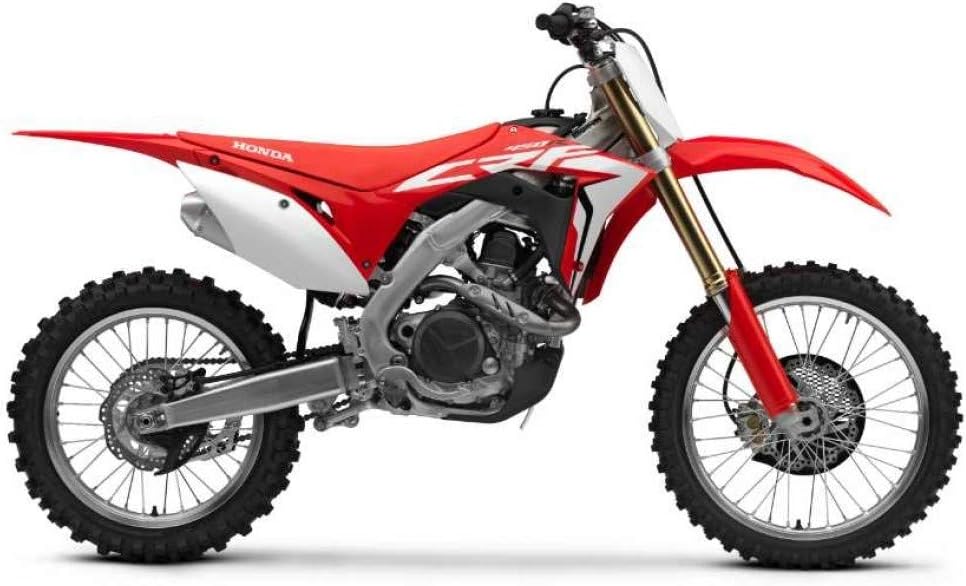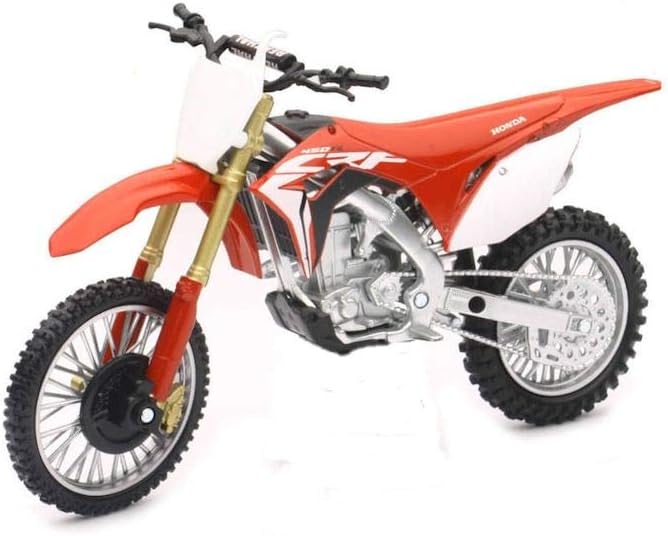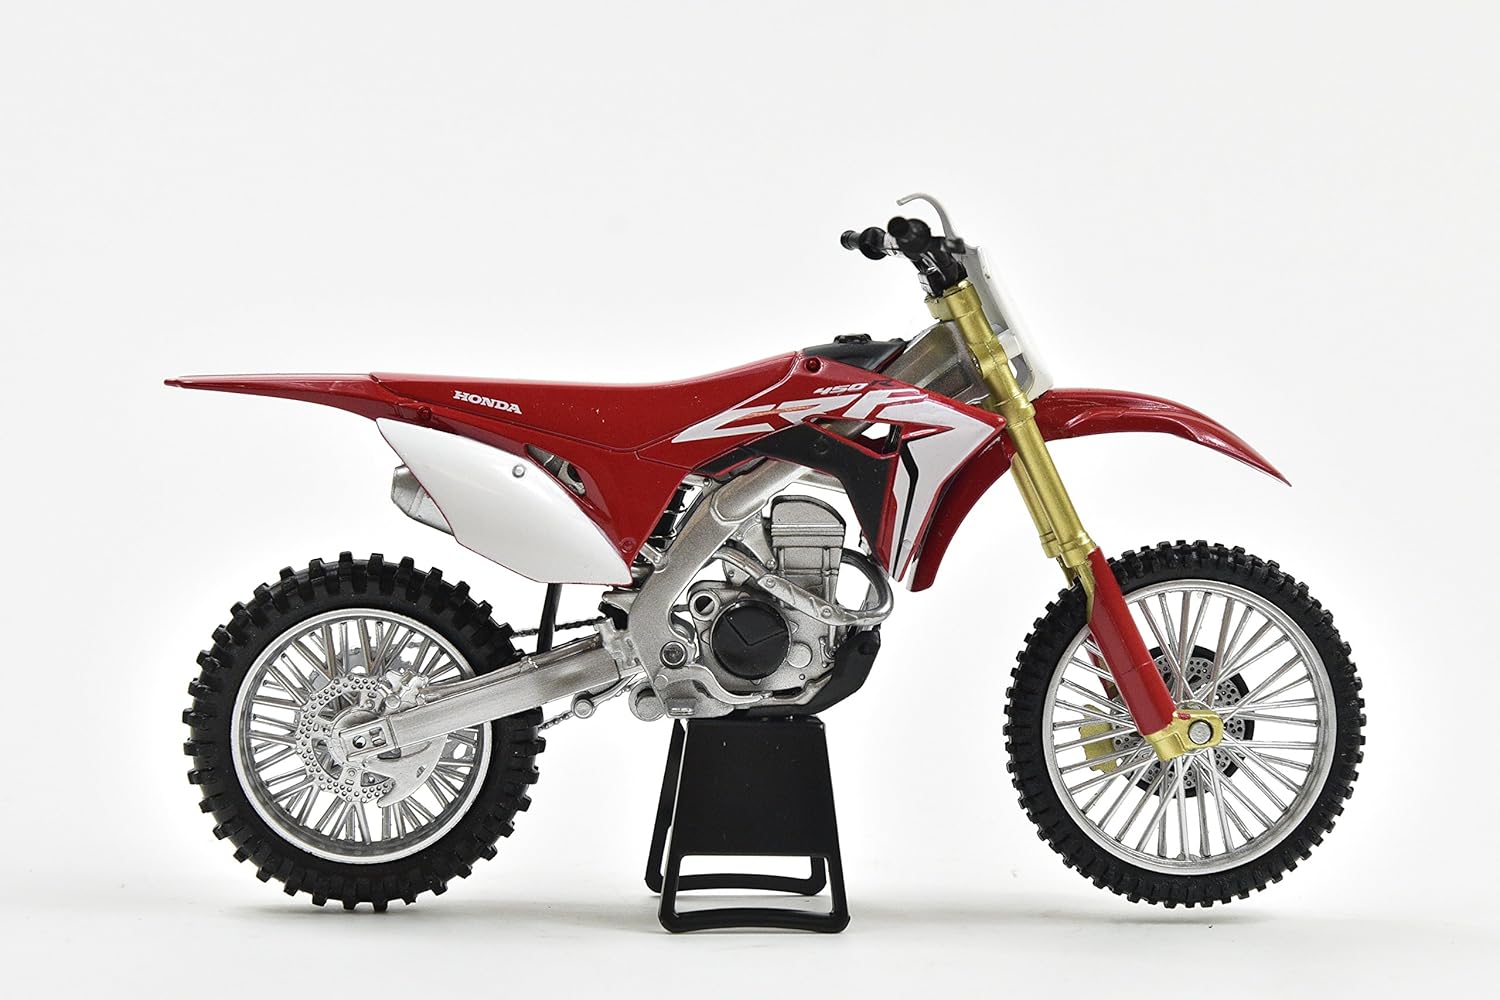
NewRay 57443 "Honda CRF450R 2012" Model Motocross
Category: Toys & Games
Product Description Product DescriptionDie-cast scale models are one of the best highlights of our extensive product lines. With over 200 licenses, there are more to come. We are determined to increase licenses range and are fully committed to investing sumptuous amount on licensing. One of a successful marketing philosophy is “always giving choices to customers. We do not only aim at giving extensive choice of licenses, we also produce a wide range of die-cast models such as cars, motorbikes and trucks scaled down to various sizes to suit adults as a collector item, or children of all ages to play with. Scale models are also further extended to play sets.Set Contains:Model motocross Set Contains: Model motocross
Features: Scale: 1: 12